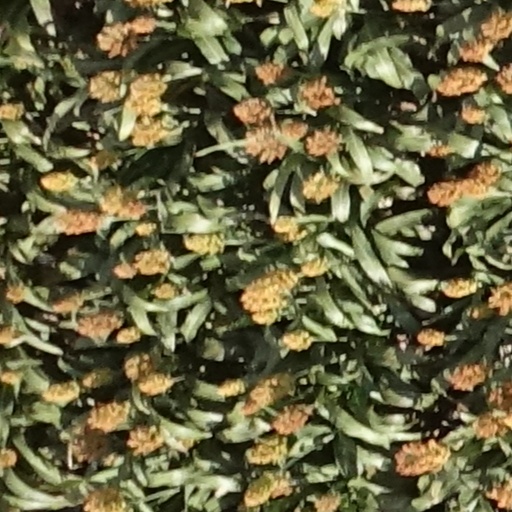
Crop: sorghum